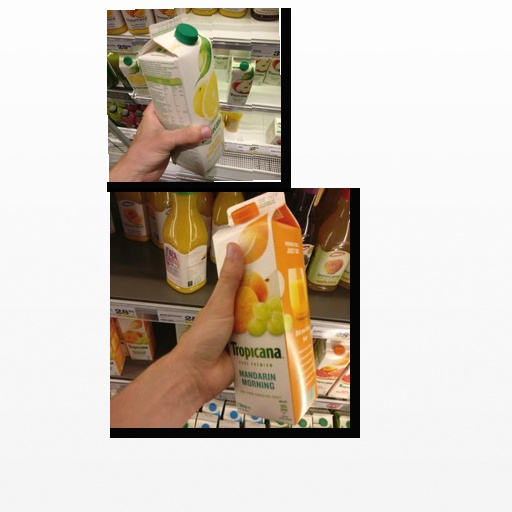
Food items: grapefruit_juice, mandarin_juice